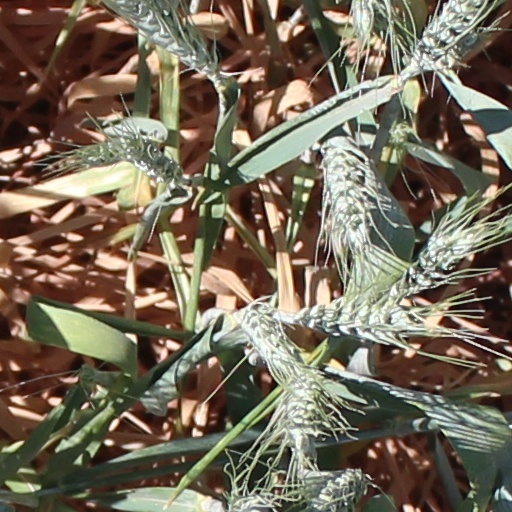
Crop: wheat